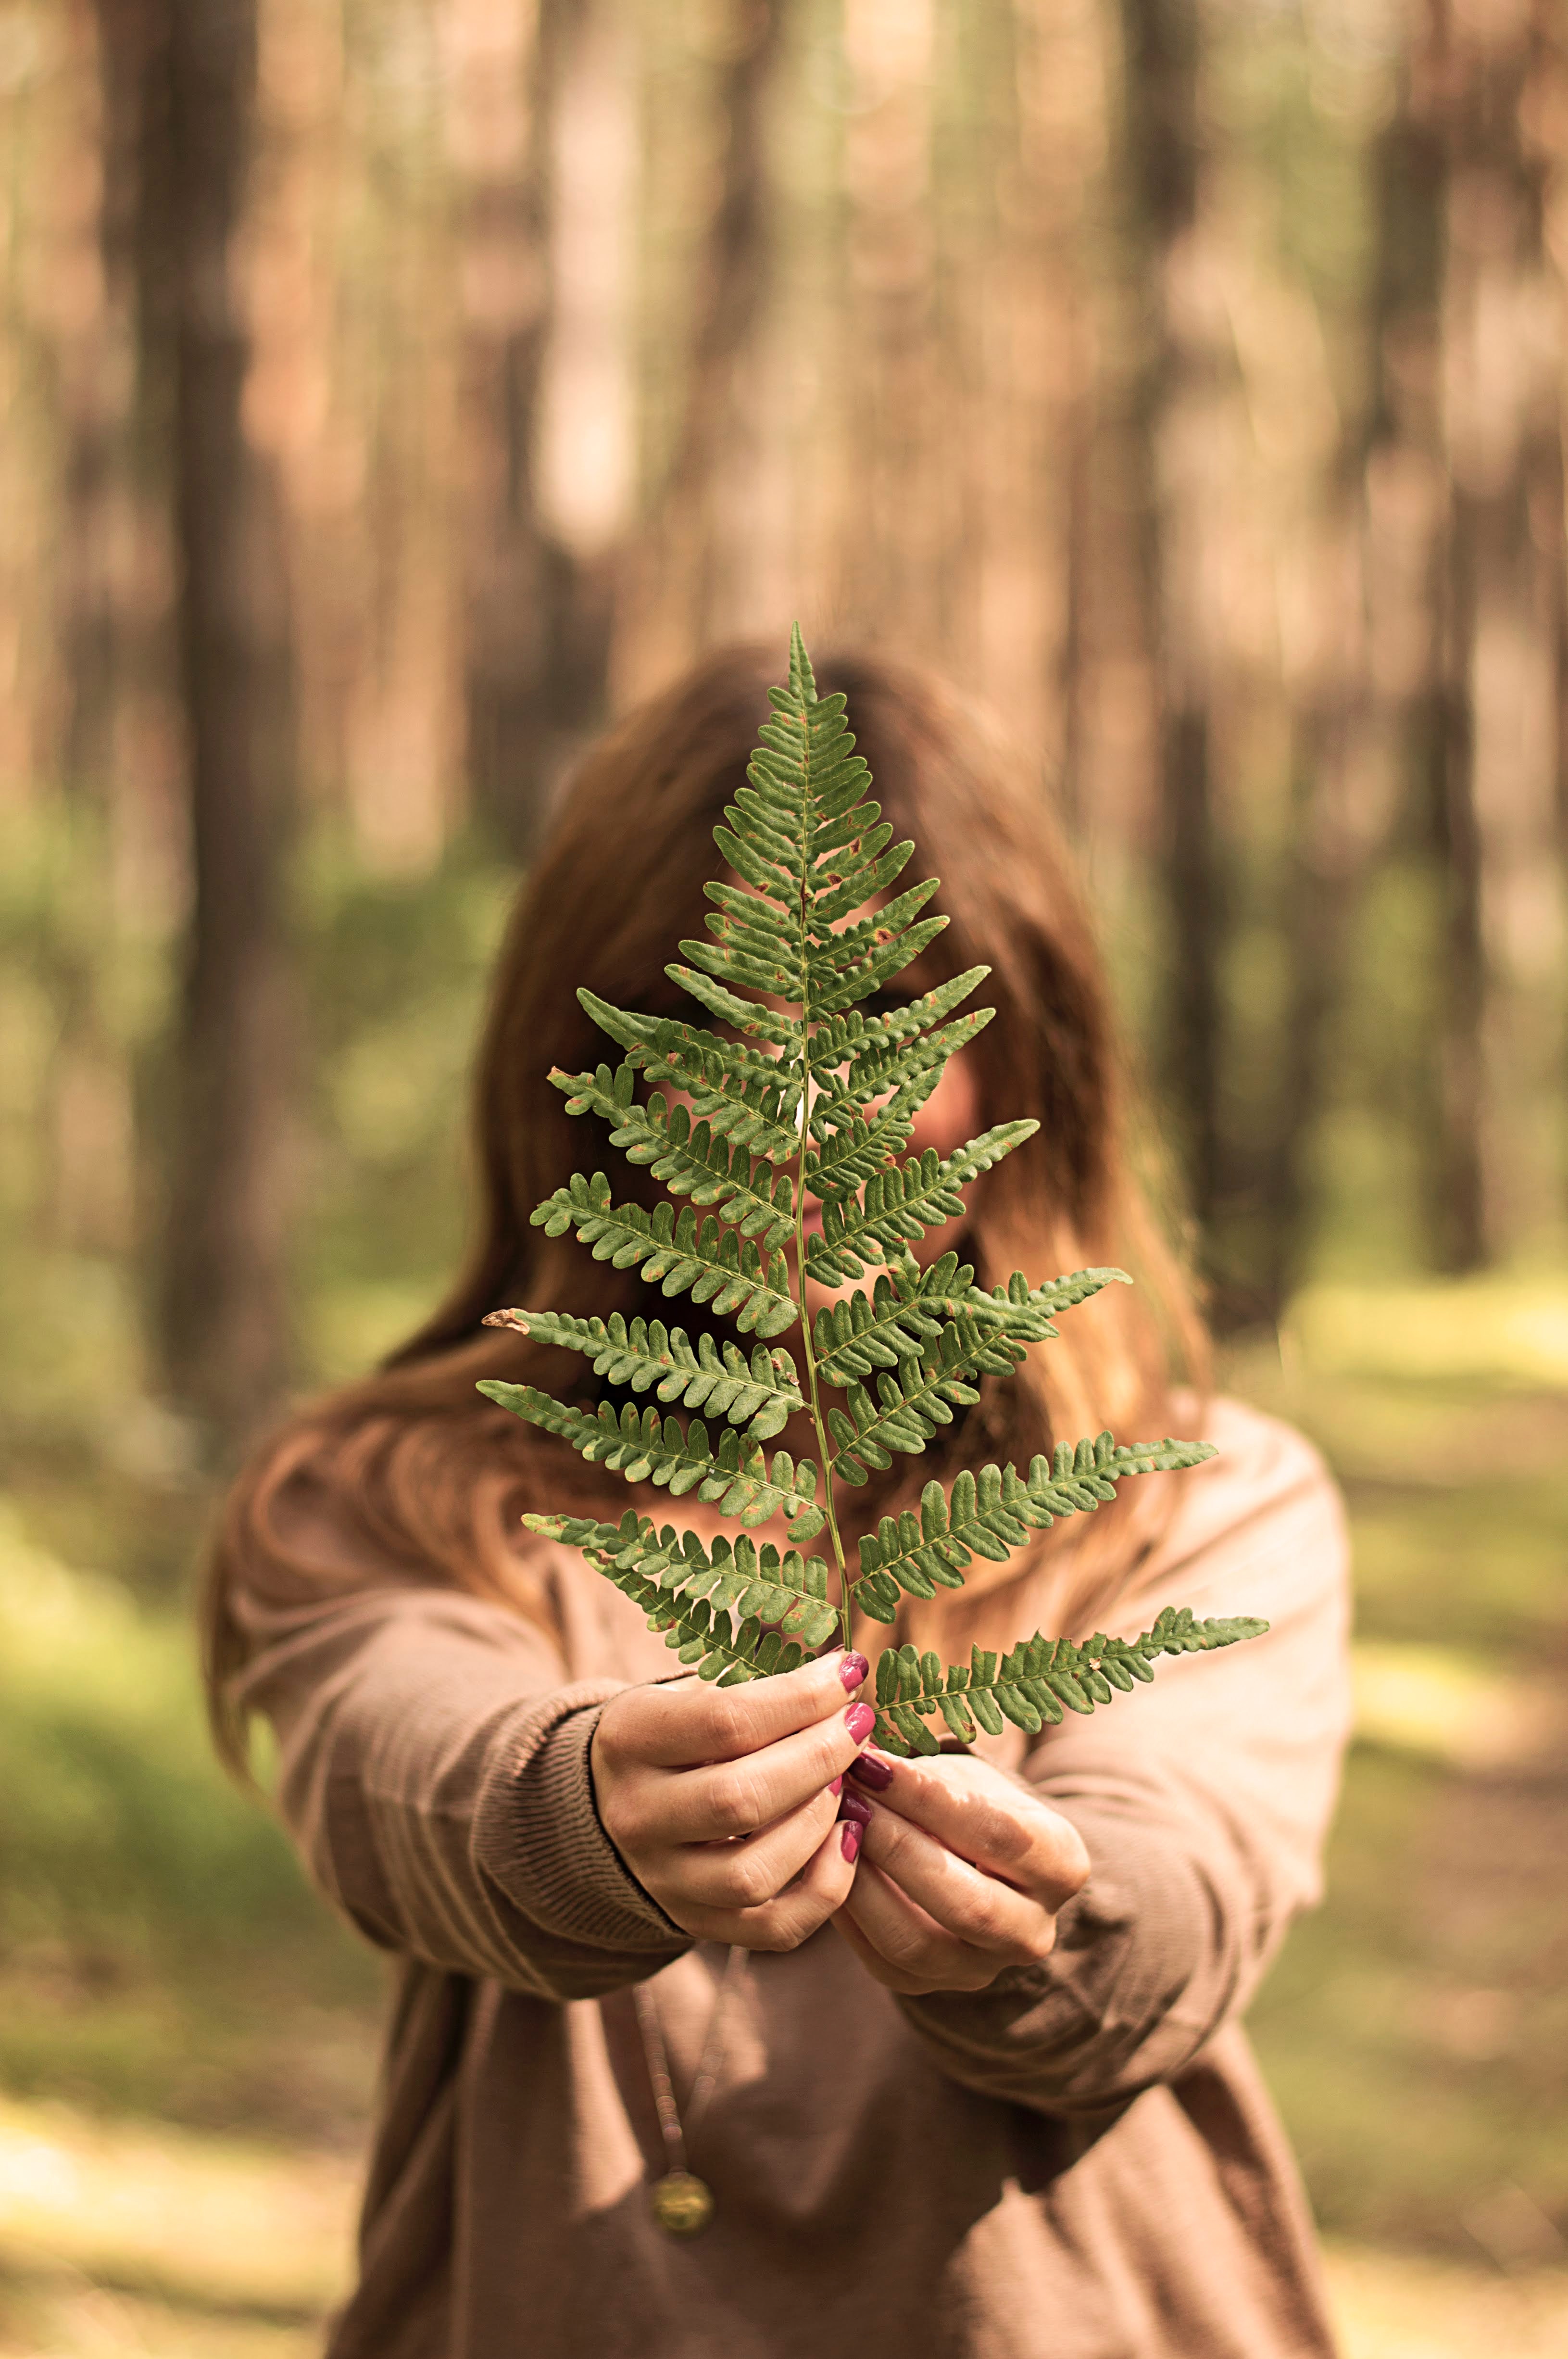
tree, leaf, plant, grass, evergreen, conifer, pine family, pine